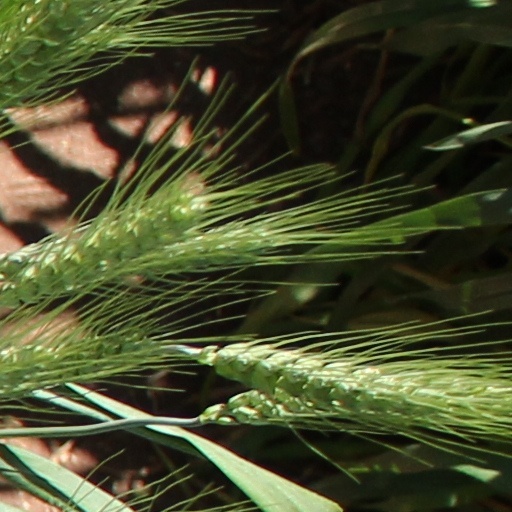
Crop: wheat